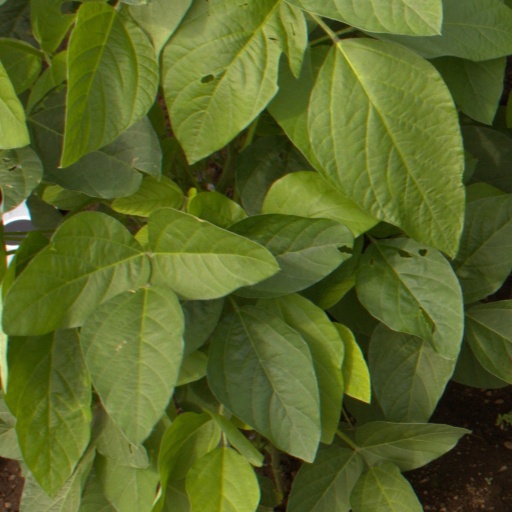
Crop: soybean